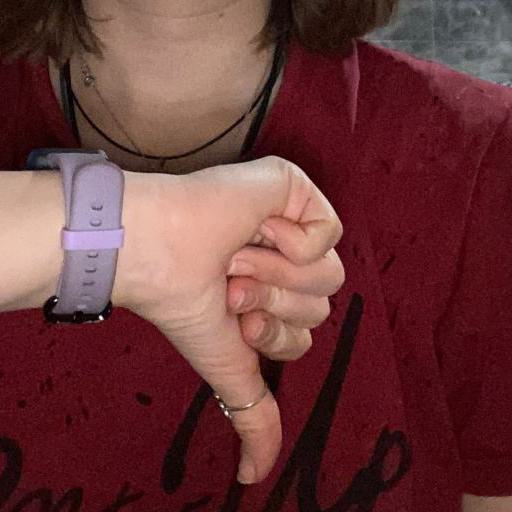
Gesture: dislike